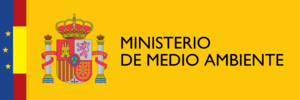
Le ministère de la Transition écologique et du Défi démographique est le département ministériel responsable de la protection de l'environnement et de l'énergie en Espagne.